Uniforms of the Canadian Armed Forces

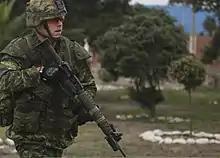
Soldier wearing CADPAT Temperate Woodland. CADPAT combat uniforms were first introduced in the 1990s

In the early 1960s, battle dress was replaced for field wear by the combat uniform, often referred to merely as "combats". It was issued as a standard order of dress for the pre-Unification Army, and later Regular Force "army" personnel in field units of Force Mobile Command and for personnel in field units or detachments in Canadian Forces Communication Command, as well as for personnel in other organizations as required for employment in a land combat environment. Combat uniforms were not issued to reservists until 1972, although they were permitted to wear it if they purchased it themselves (usually at war surplus stores).